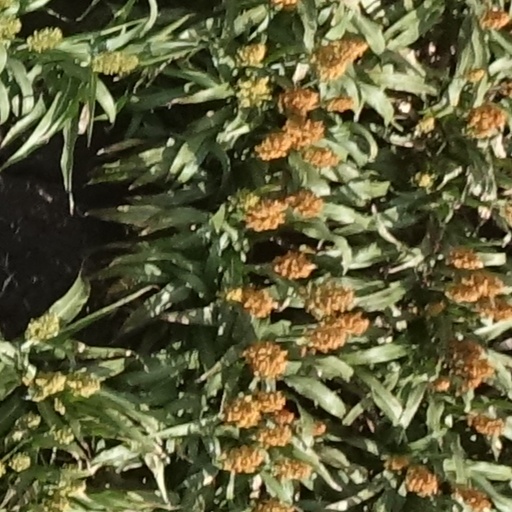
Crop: sorghum